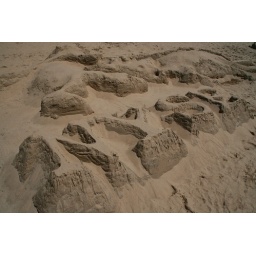
Sand sculptures at a sand sculpture building competition at the beach in Grand Haven.